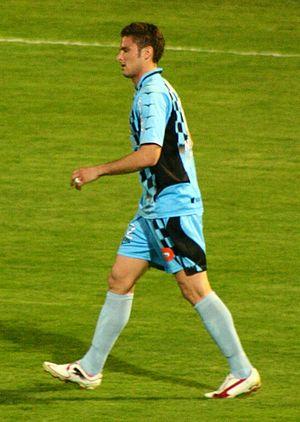
fr:Olivier Giroud sous les couleurs du fr:Tours FC face au fr:SM Caen
Olivier Giroud, né le 30 septembre 1986 à Chambéry, est un footballeur international français qui évolue au poste d'attaquant au Chelsea FC.